1998 Oak Grove–Birmingham tornado

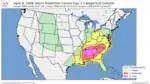
Storm Prediction Center Outlook for April 8, 1998. A High Risk was issued and lasted for the entire Outlook Cycle.

A highly unstable atmospheric environment was present over the deep south on April 8, 1998. A strong jet stream was active, and a cyclonic system (low-pressure system) was moving northeast from Iowa to southern Minnesota. At the same time, a weather disturbance from Texas was moving east into eastern Texas. High winds (over 120 knots) in the upper atmosphere were affecting north-central Texas on the evening of April 7 and moving into the lower Mississippi Valley by the evening of April 8.